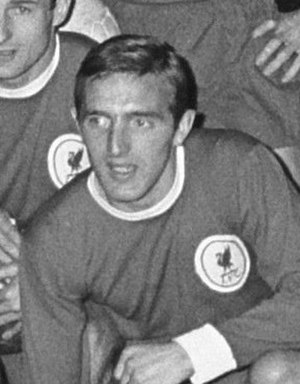
Peter Thompson
Peter Thompson var en engelsk fodboldspiller, der spillede som midtbanespiller. Han var på klubplan tilknyttet Preston North End, Liverpool og Bolton. Længst tid tilbragte han hos Liverpool, hvor han spillede i ti sæsoner, og var med til at vinde blandt andet to engelske mesterskaber.